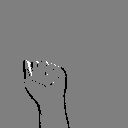
ASL letter: a